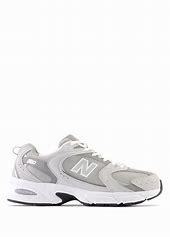
Brand: New
Model: Balance 530